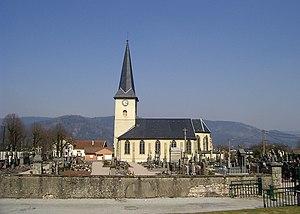
L'église Saint-Laurent à Dommartin-lès-Remiremont
Dommartin-lès-Remiremont est une commune française du piémont vosgien, située dans le département des Vosges, en région Grand Est. Elle fait partie de l'aire urbaine de Remiremont.